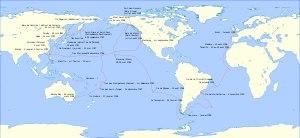
La Boussole et L'Astrolabe sont les deux navires de l'expédition autour du monde entreprise par Jean-François de La Pérouse en 1785, à l'initiative du roi Louis XVI. Ce sont des navires de charge, des gabares, reclassées en frégates pour les besoins de l'expédition.
Jean François de Galaup, comte de La Pérouse, né au château du Gô, dans la paroisse de Saint-Julien à deux lieues d'Albi, est un officier de marine et un explorateur français.
L’expédition de La Pérouse est une expédition « de découverte » commandée à partir de 1785 par Jean-François de La Pérouse, et sous l'impulsion du roi de France Louis XVI, dans le but d'effectuer une exploration de l'océan Pacifique dans la lignée de James Cook voire d'effectuer une circumnavigation du globe. Les navires de l'expédition, La Boussole et L'Astrolabe, s'échouèrent à Vanikoro ce qui mit un terme à l'expédition en 1788. Des survivants s'installèrent temporairement sur place avant de disparaître.
L'histoire de la marine française de 1715 à 1789 confirme que la Marine française est désormais une force permanente après le difficile enracinement du XVIIᵉ siècle. Réduite à peu de chose en 1715, la Marine royale se reconstruit lentement dans les années 1720-1740 et se montre même très innovante pour tenter de compenser la supériorité de la Royal Navy issue des dernières guerres louis-quatorziennes. Louis XV, qui reprend la politique de paix avec l’Angleterre héritée de la période de la Régence, n’accorde pas à sa flotte la totalité des crédits que lui demandent régulièrement ses ministres ce qui fait plafonner le nombre de vaisseaux, maintient un déficit en frégates et limite souvent à peu de chose l’entraînement à la mer.